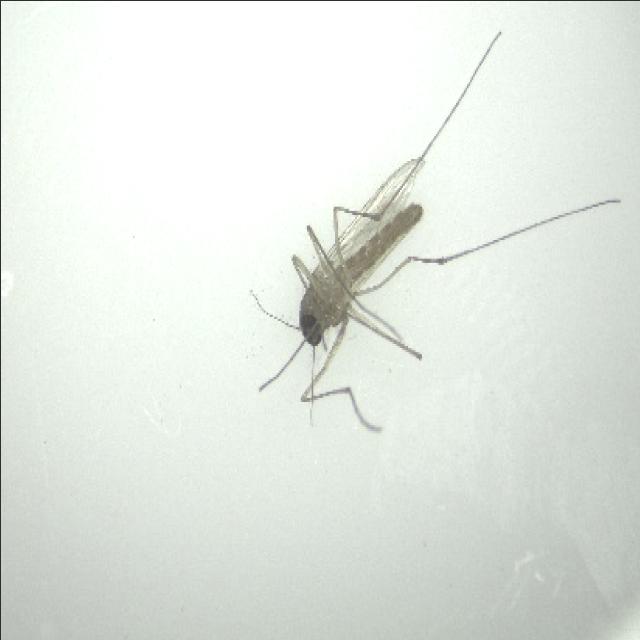
Species: culex_pipiens